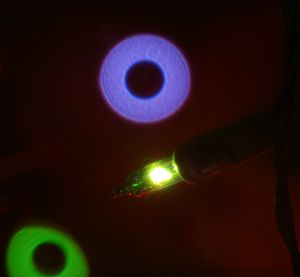
Katadioptrisk optik / Fotografiske katadioptriske linser
An example of the Iris Blur produced by a catadioptric lens, behind an in-focus light.
Et katadioptrisk optisk system er et, der indeholder både linser og spejle. Katadioptriske systemer er almindeligt anvendt i teleskoper og i letvægtslinser med lang brændvidde til kameraer.